Oviedo

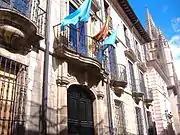
Museum of Fine Arts of Asturias

Two buildings are said to have been built during Ramiro I's reign, one was a church dedicated to the Virgin Mary and the other construction was a palace. These were built just outside Oviedo, on Monte Lignum. The church Santa Maria de Naranco seems to originally have been a palace, but later repurposed into a church. The church has an atypical plan from other churches at its time, possibly because it was supposed to contain a throne room for the king. The other church built during Ramiro I's time was San Miguel de Lillo.